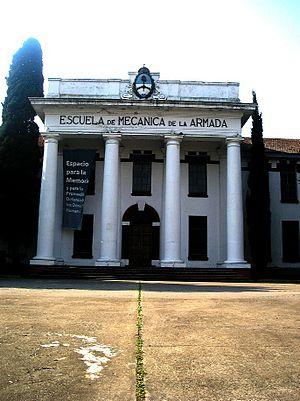
Alice Domon est une religieuse française, disparue pendant la dictature militaire en Argentine.